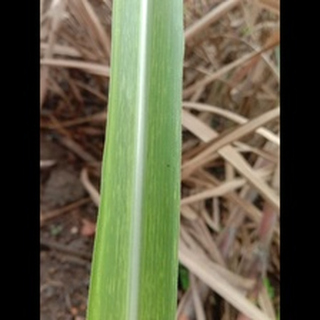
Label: sugarcane_mosaic